Boston Road railway station

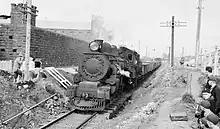
St Peter's College and Auckland Grammar School students wait to cross the western line from Boston Rd to their schools 17 October 1957; Mt Eden Prison in the background.

Brother T. A. Monagle, who supervised the train boys and who travelled on the train each day for that purpose, approached the Railways Department to request that the train stop at the school. The college had several reasons for asking that the trains should stop there. "The traffic in Mt Eden Road had become very heavy, and was a constant danger to the younger and more thoughtless of our pupils, and another source of considerable danger existed at Mt Eden station where supervision was necessary to prevent accidents when the boys were boarding the train. Again, the train would disgorge its pupils at Mt Eden and then chug merrily past the school almost empty, leaving the boys to walk half a mile, often in heavy rain."